List of local nature reserves in Surrey

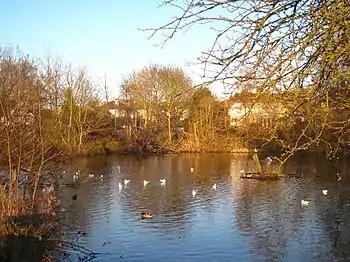
Epsom Common

Local nature reserves are designated by local authorities under the National Parks and Access to the Countryside Act 1949. The local authority must have a legal control over the site, by owning or leasing it or having an agreement with the owner. Local nature reserves are sites which have a special local interest either biologically or geologically. Local authorities have a duty to care for them, and can apply local bye-laws to manage and protect them.